Describe the emotion expressed in this image:  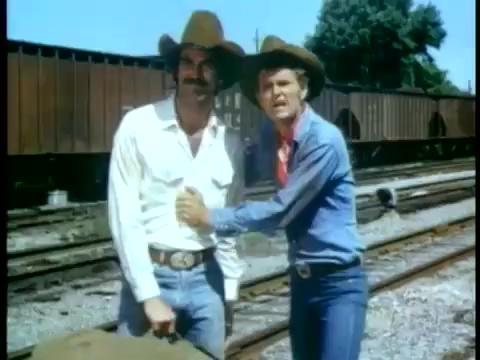
This person displays Pain, valence and arousal with low intensity.